Gottfried Keller Foundation

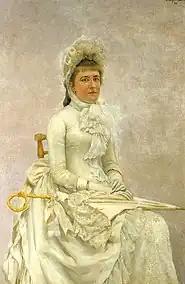
Portrait of Lydia Escher by Karl Stauffer-Bern, Kunsthaus Zürich

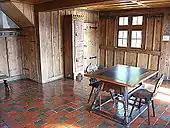
St. Georgen Abbey

In a letter dated 6 September 1890, shortly before the end of her tragic life, Lydia Escher (1858–1891) offered to the federal government a generous donation. The entire Federal Council declared on 16 September 1890 the adoption of the gift. The donation consisted of securities (including shares: 63.5 per cent, bonds: 24.9%, remaining: 11.6%) and land including the Villa Belvoir, which had a total value of 3.46 million Swiss francs at the end of 1890. The donation is managed as a special funds of the Swiss Federation since 1890 under the name (GKS) by the Federal Department of Finance, and the income of the donation has to be used for the purchase of important works of visual art of Switzerland, to ensure that important works of Swiss art not moving out of the country and remain open to the public.